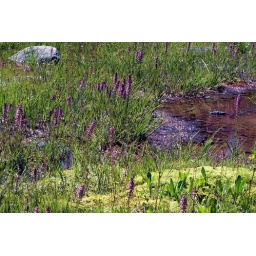
elephant heads in the grass